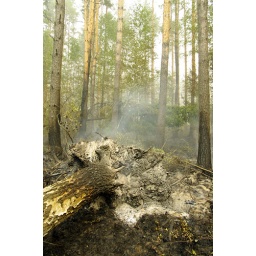
this is why a burned forest is dangerous - trees tend to fall on you. or in this case, the road